History of Crystal Palace F.C.

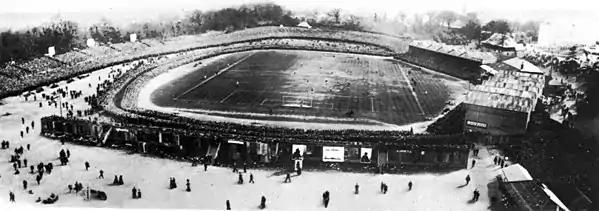
The 1905 FA Cup Final at the Crystal Palace Stadium.

The professional Crystal Palace Football Club was formed on 10 September 1905 under the chairmanship of Sydney Bourne, and were assisted by Edmund Goodman, an Aston Villa employee who was recommended to Palace by the Villa chairman, William McGregor. Goodman organised the business side of the club and appointed John Robson to be the team's manager. Robson had transformed his previous club Middlesbrough from an amateur outfit to an established Football League First Division team. Goodman, a former amateur player with Villa, had his playing career cut short by an injury which led to the amputation of his right leg. He also managed Palace from 1907 to 1925, becoming the club's longest ever serving manager in the process.